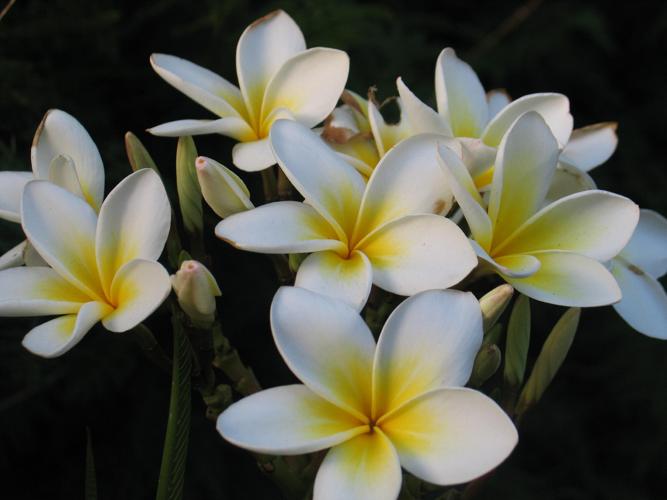
Label: frangipani